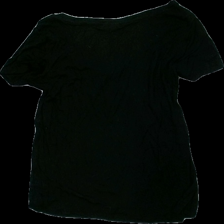
View: back
Type: Top
Category: Ladies
Brand: H&M
Colors: Black
Material: 100% viscose
Cut: Regular
Size: S
Season: All
Price range: <50
Recommended usage: Reuse
Comment: material som drar åt sig damm